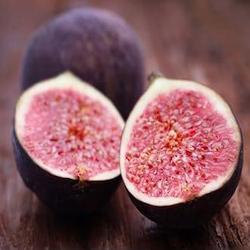
Label: Fig